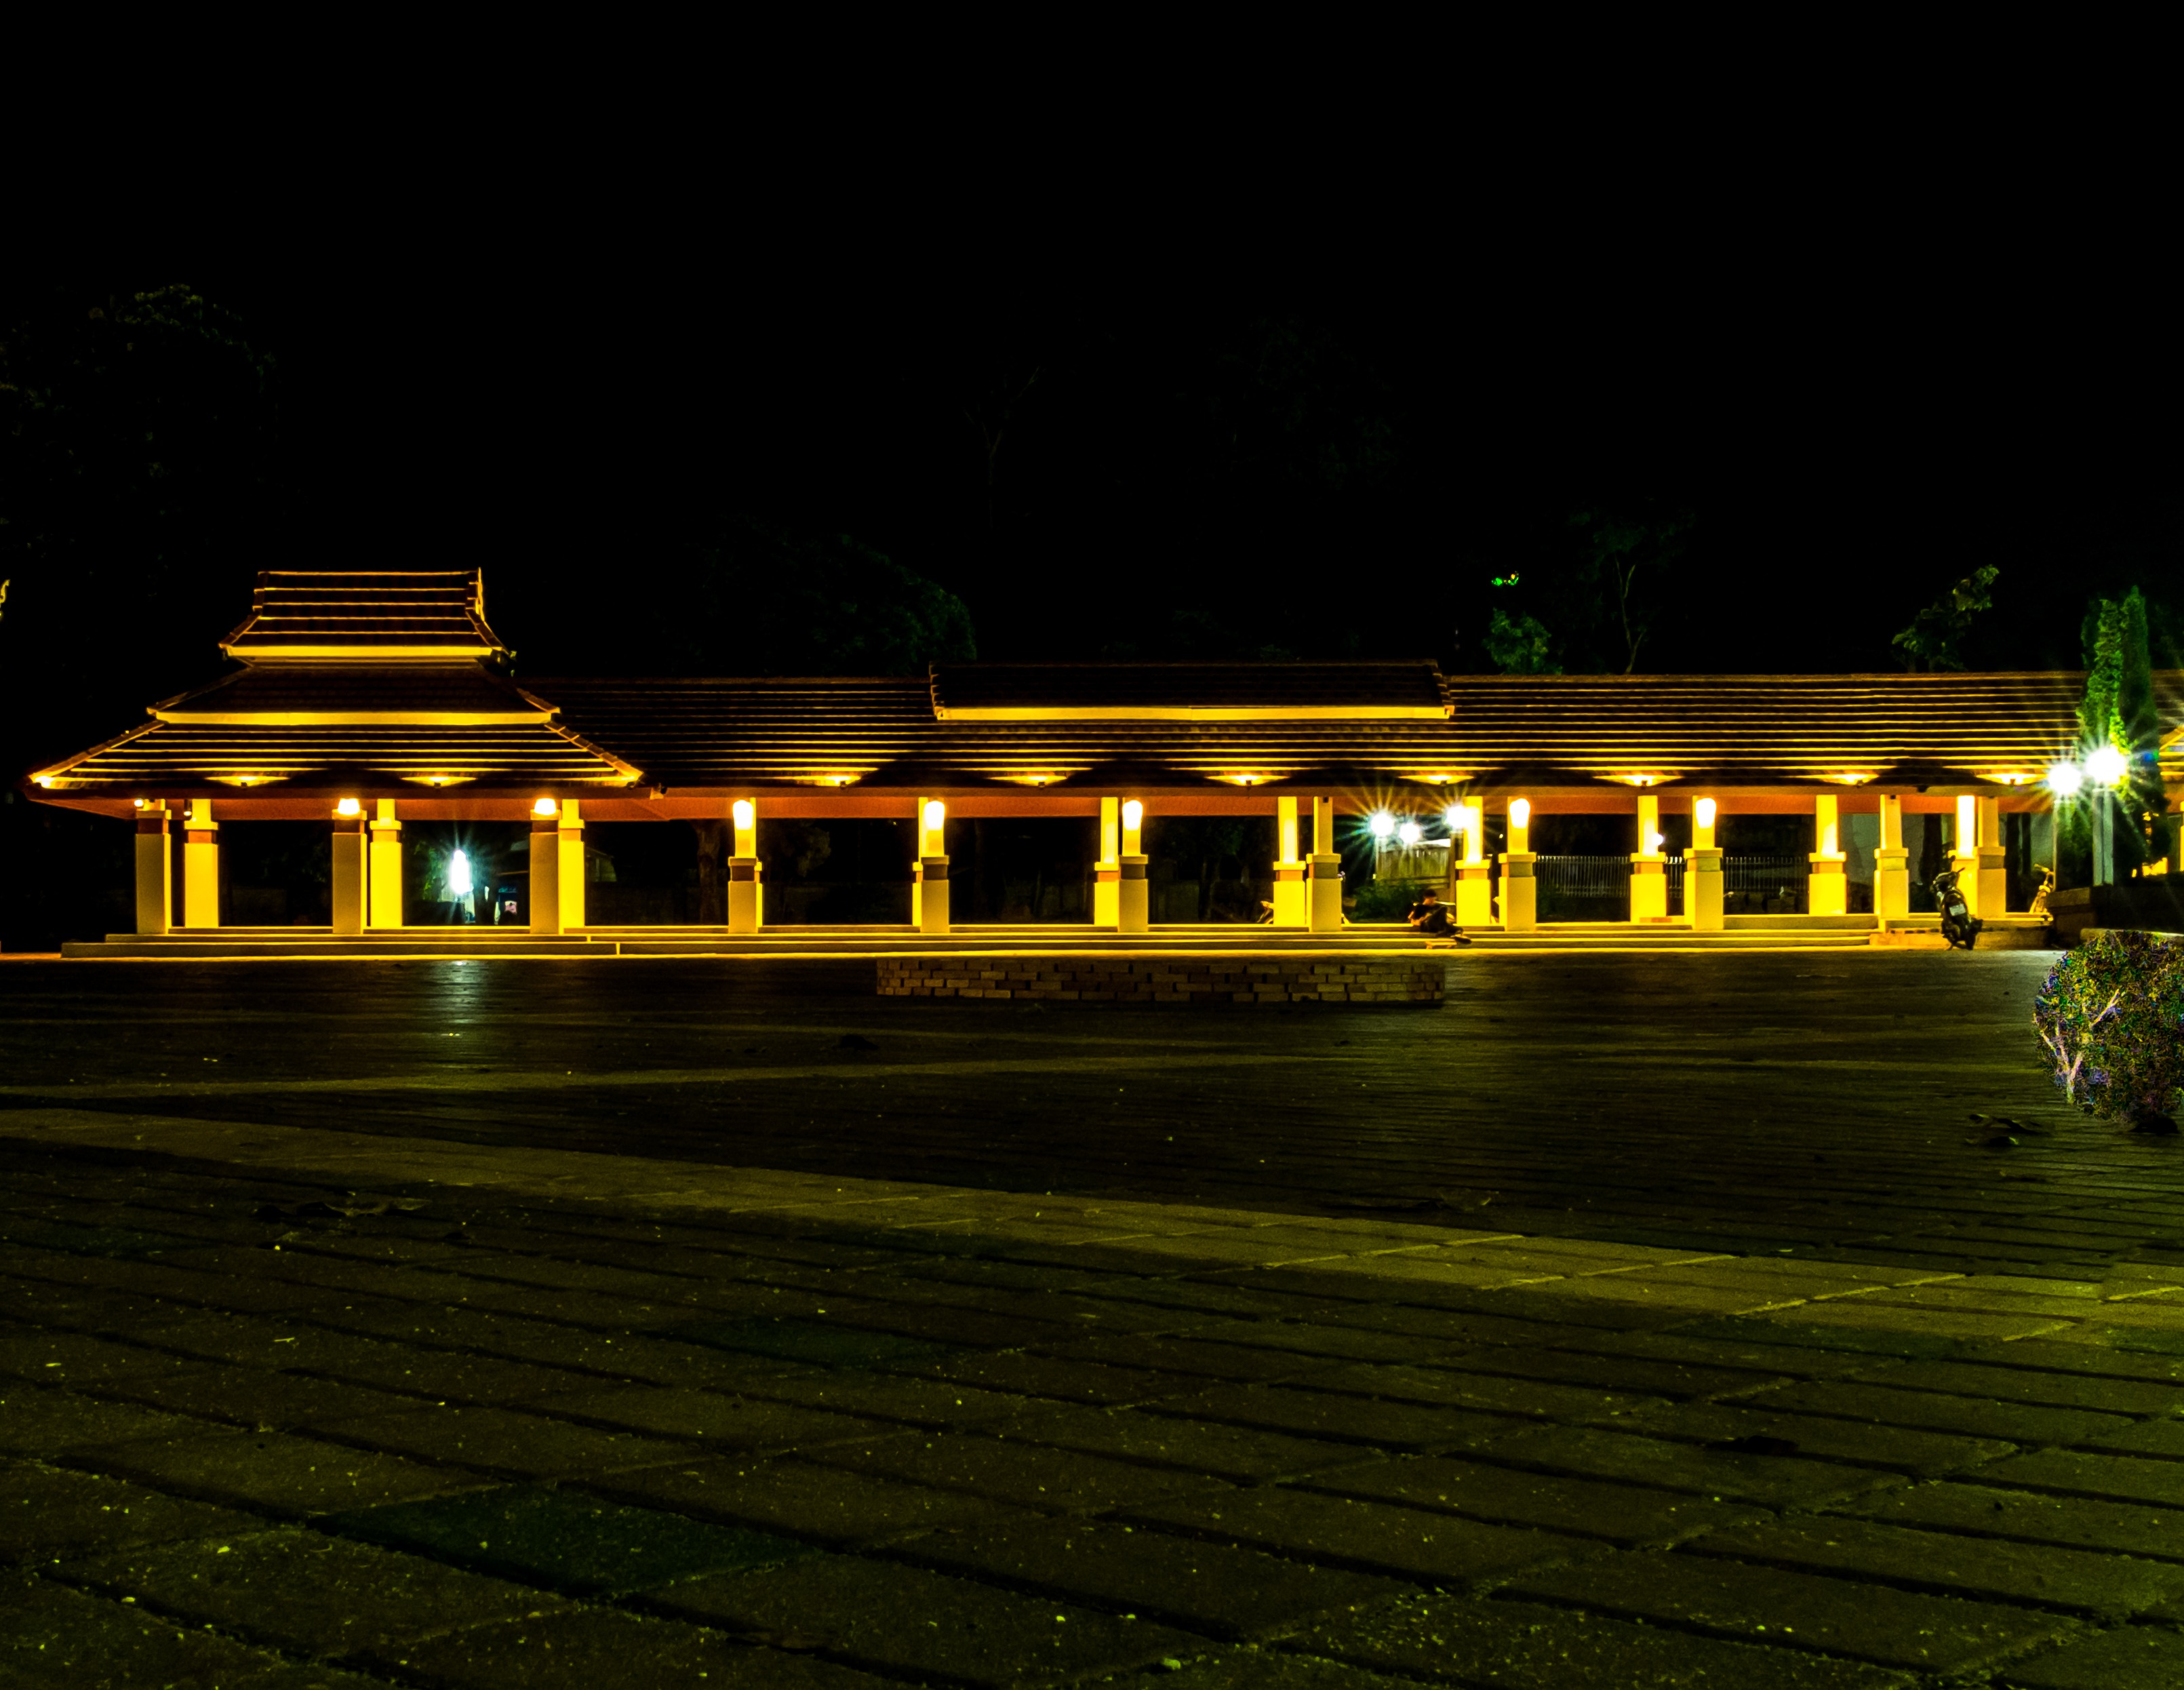
light, architecture, structure, night, building, dusk, evening, reflection, darkness, lighting, stadium, temple, arcade, abendstimmung, night photograph